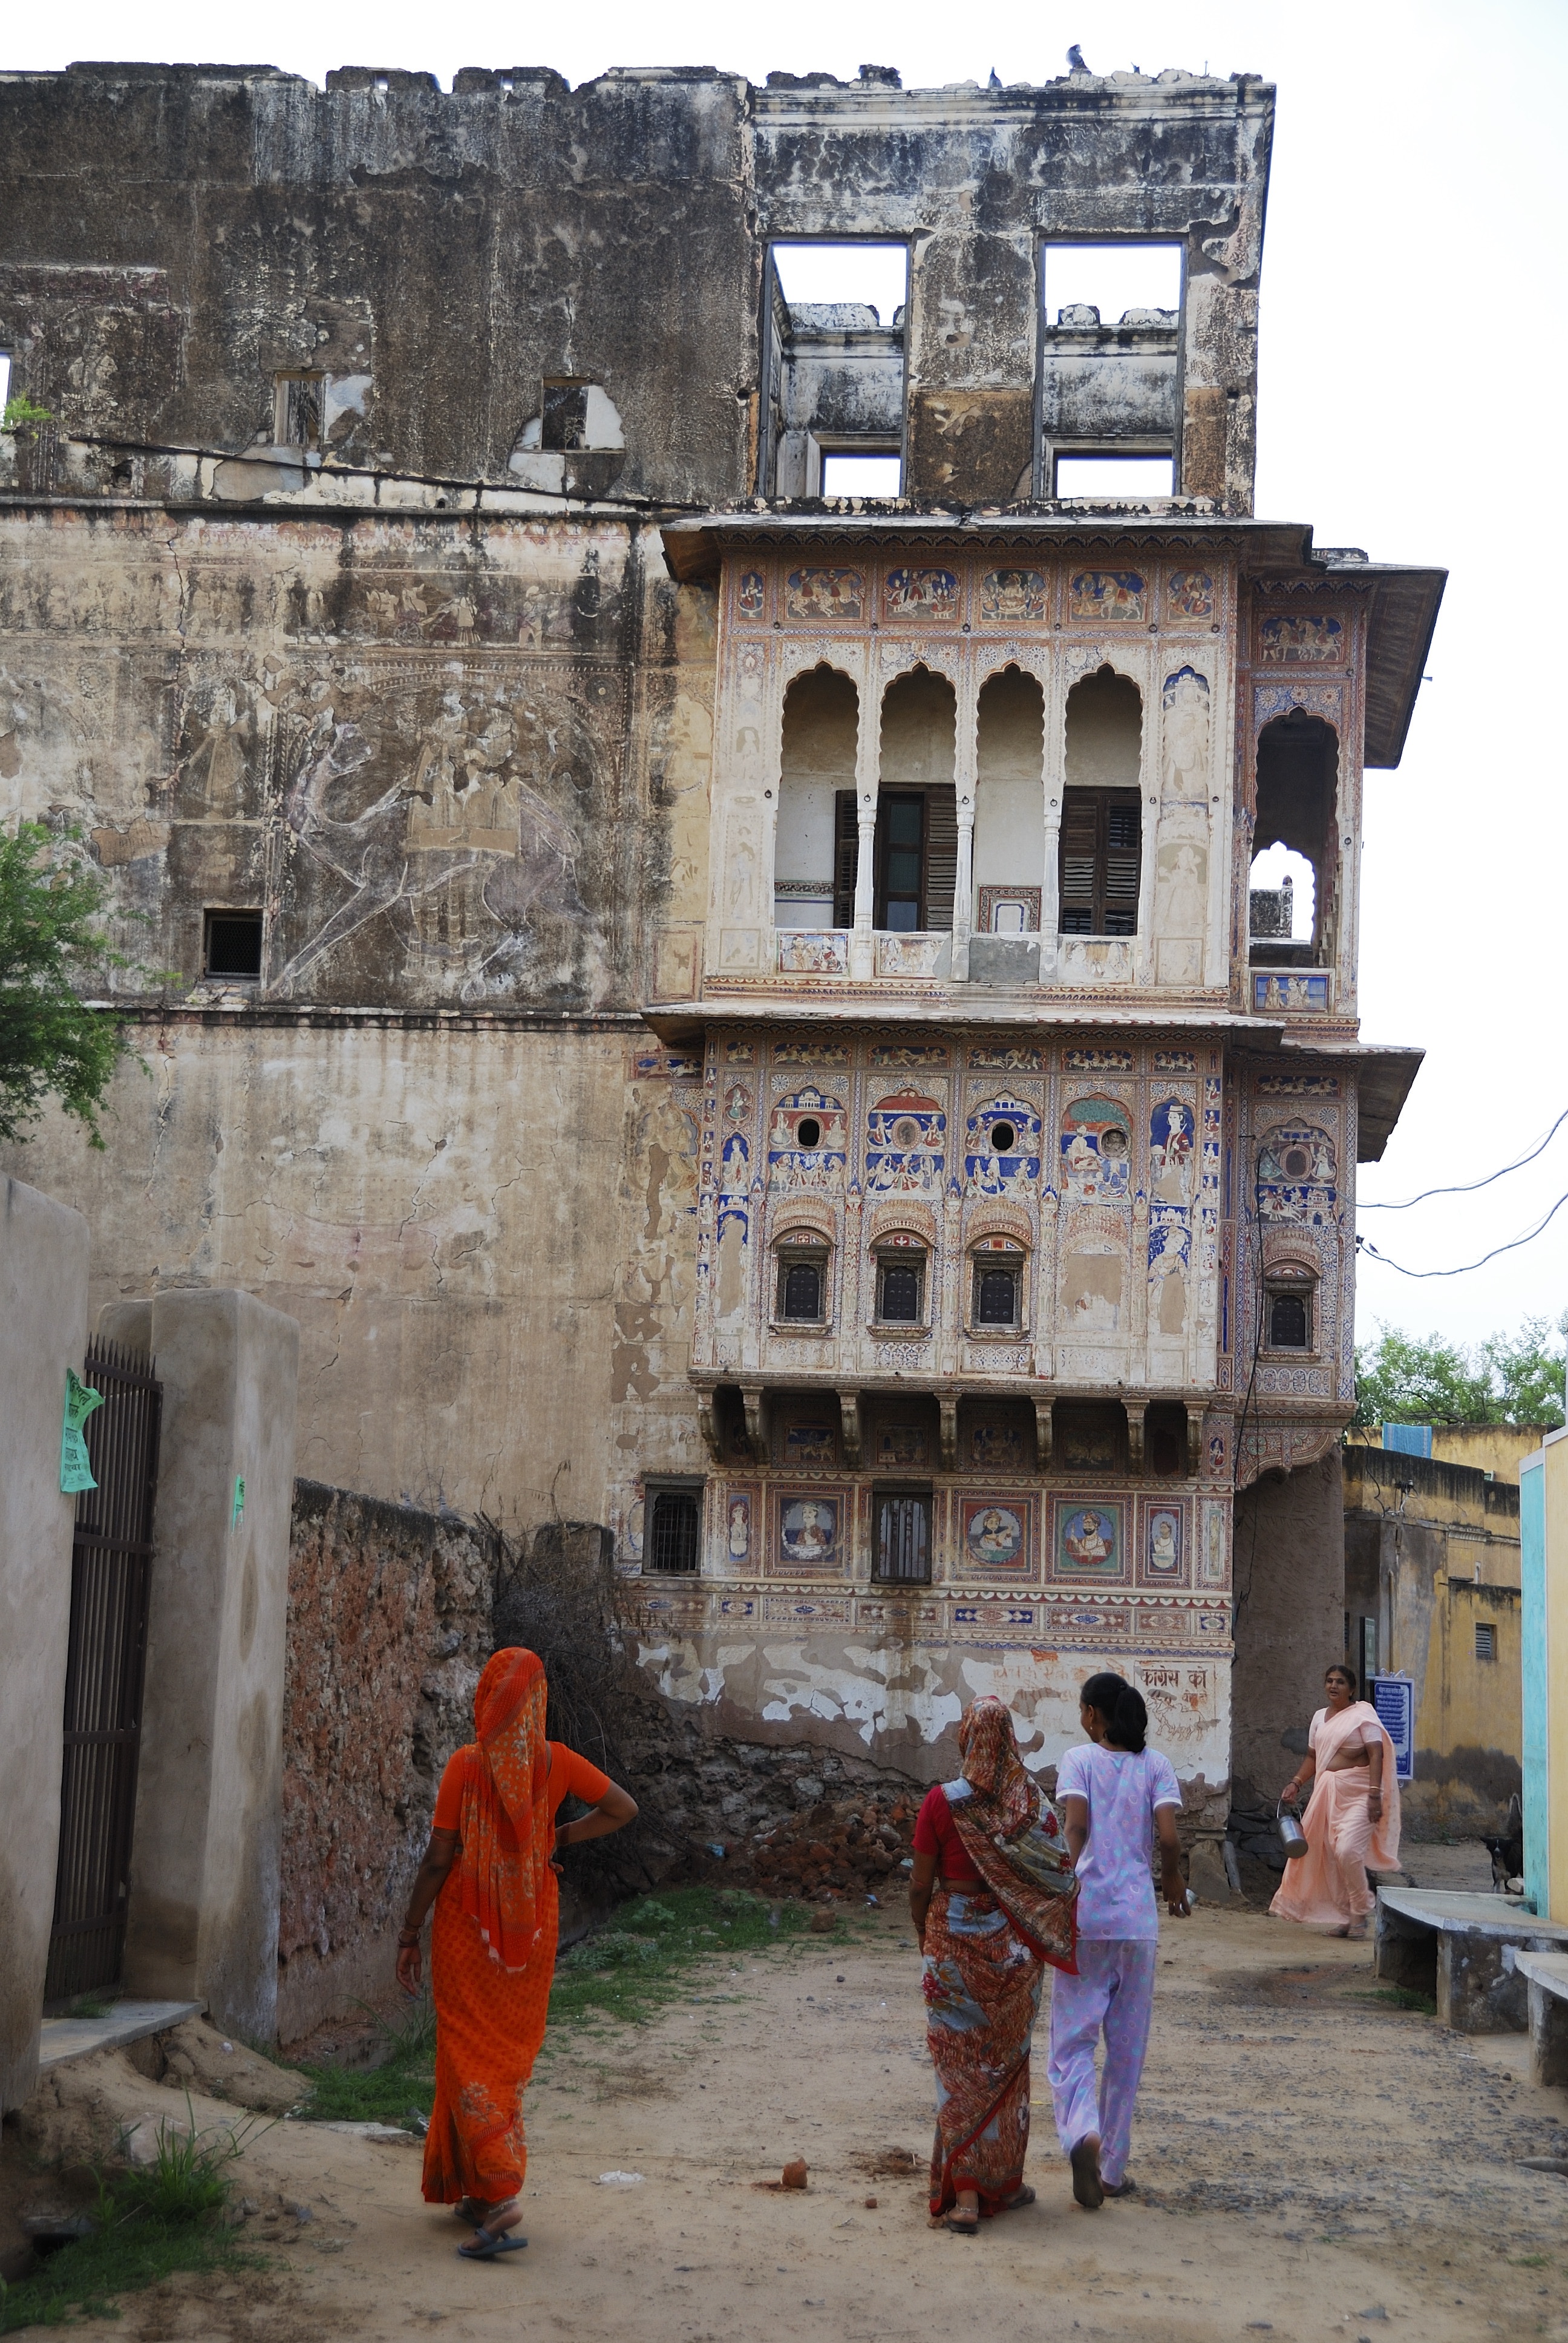
house, town, building, palace, travel, village, asia, facade, tourism, temple, monastery, indian, middle ages, east, rajasthan, tours, ancient history